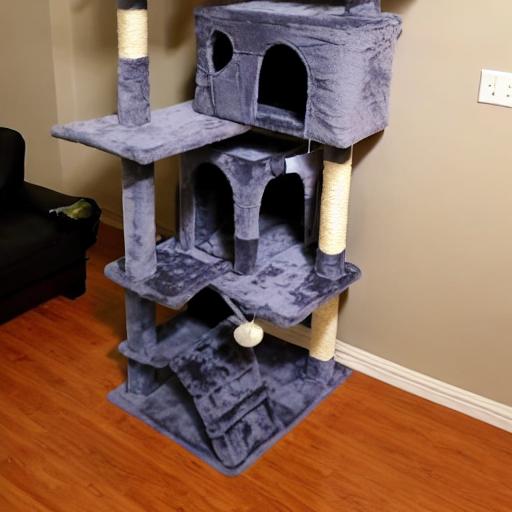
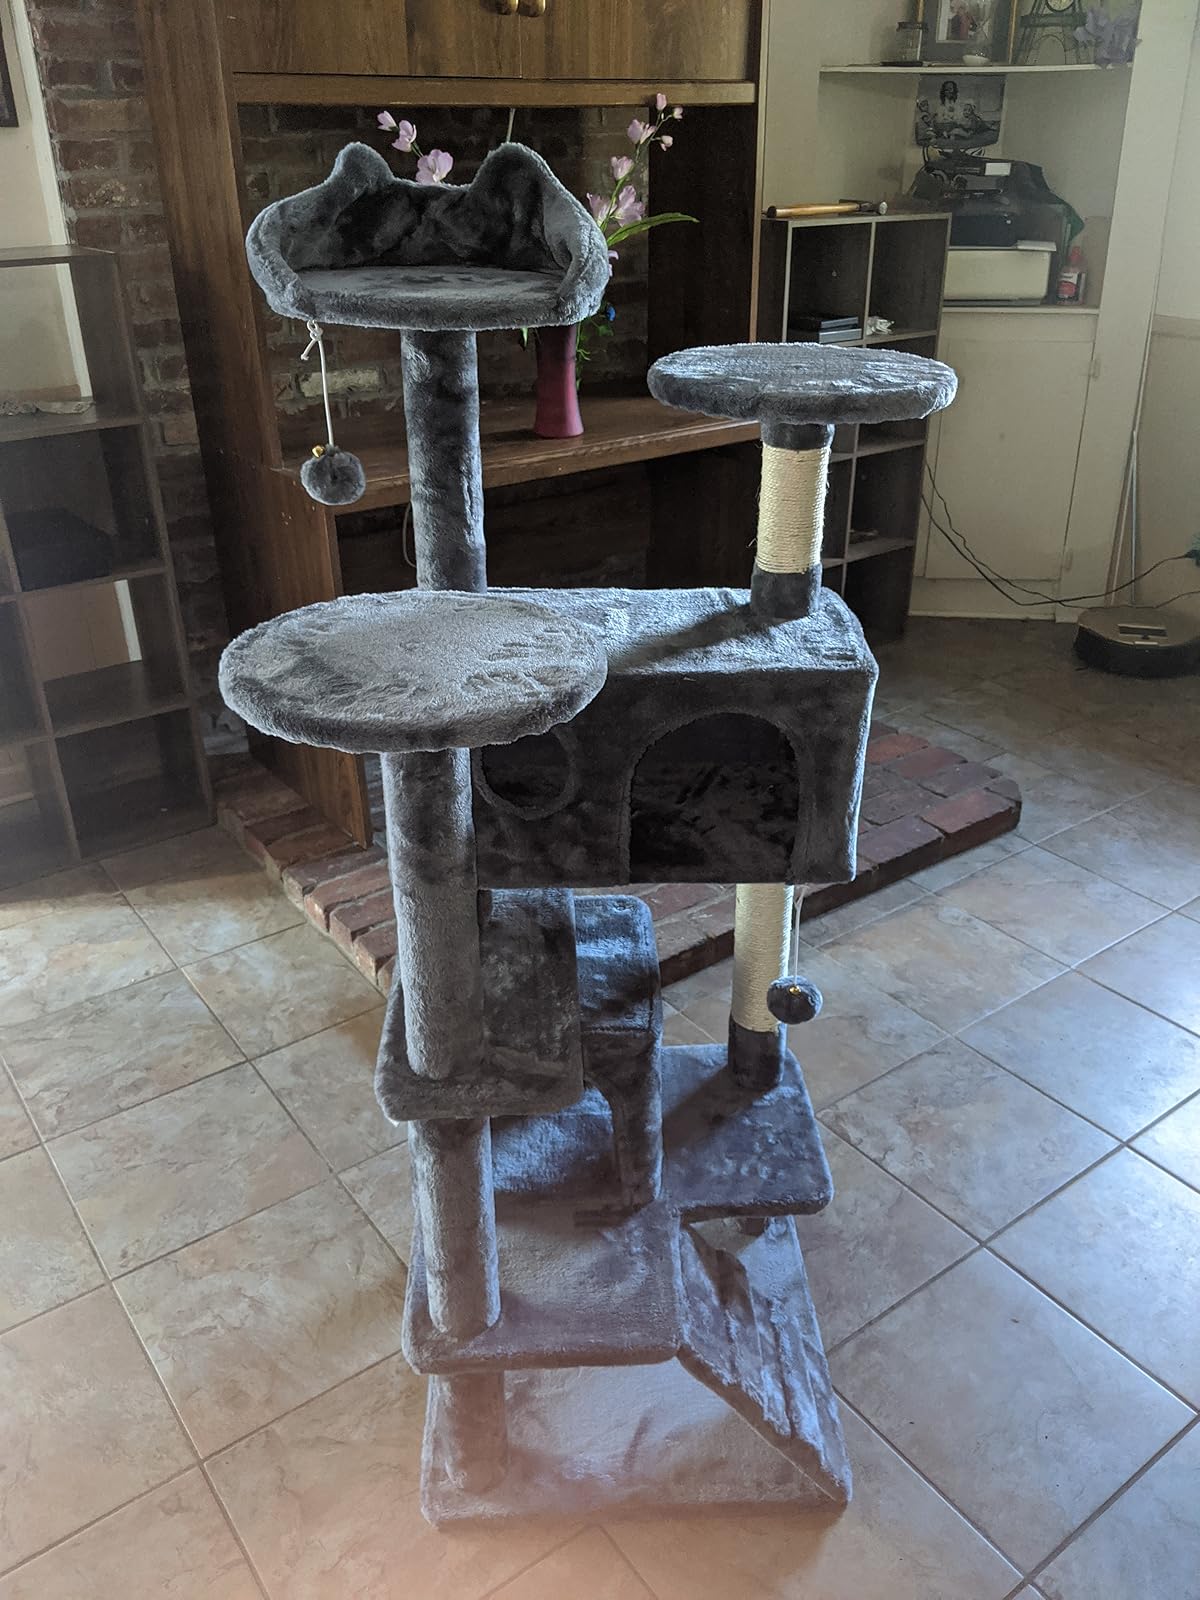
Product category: items_cat tree
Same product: no